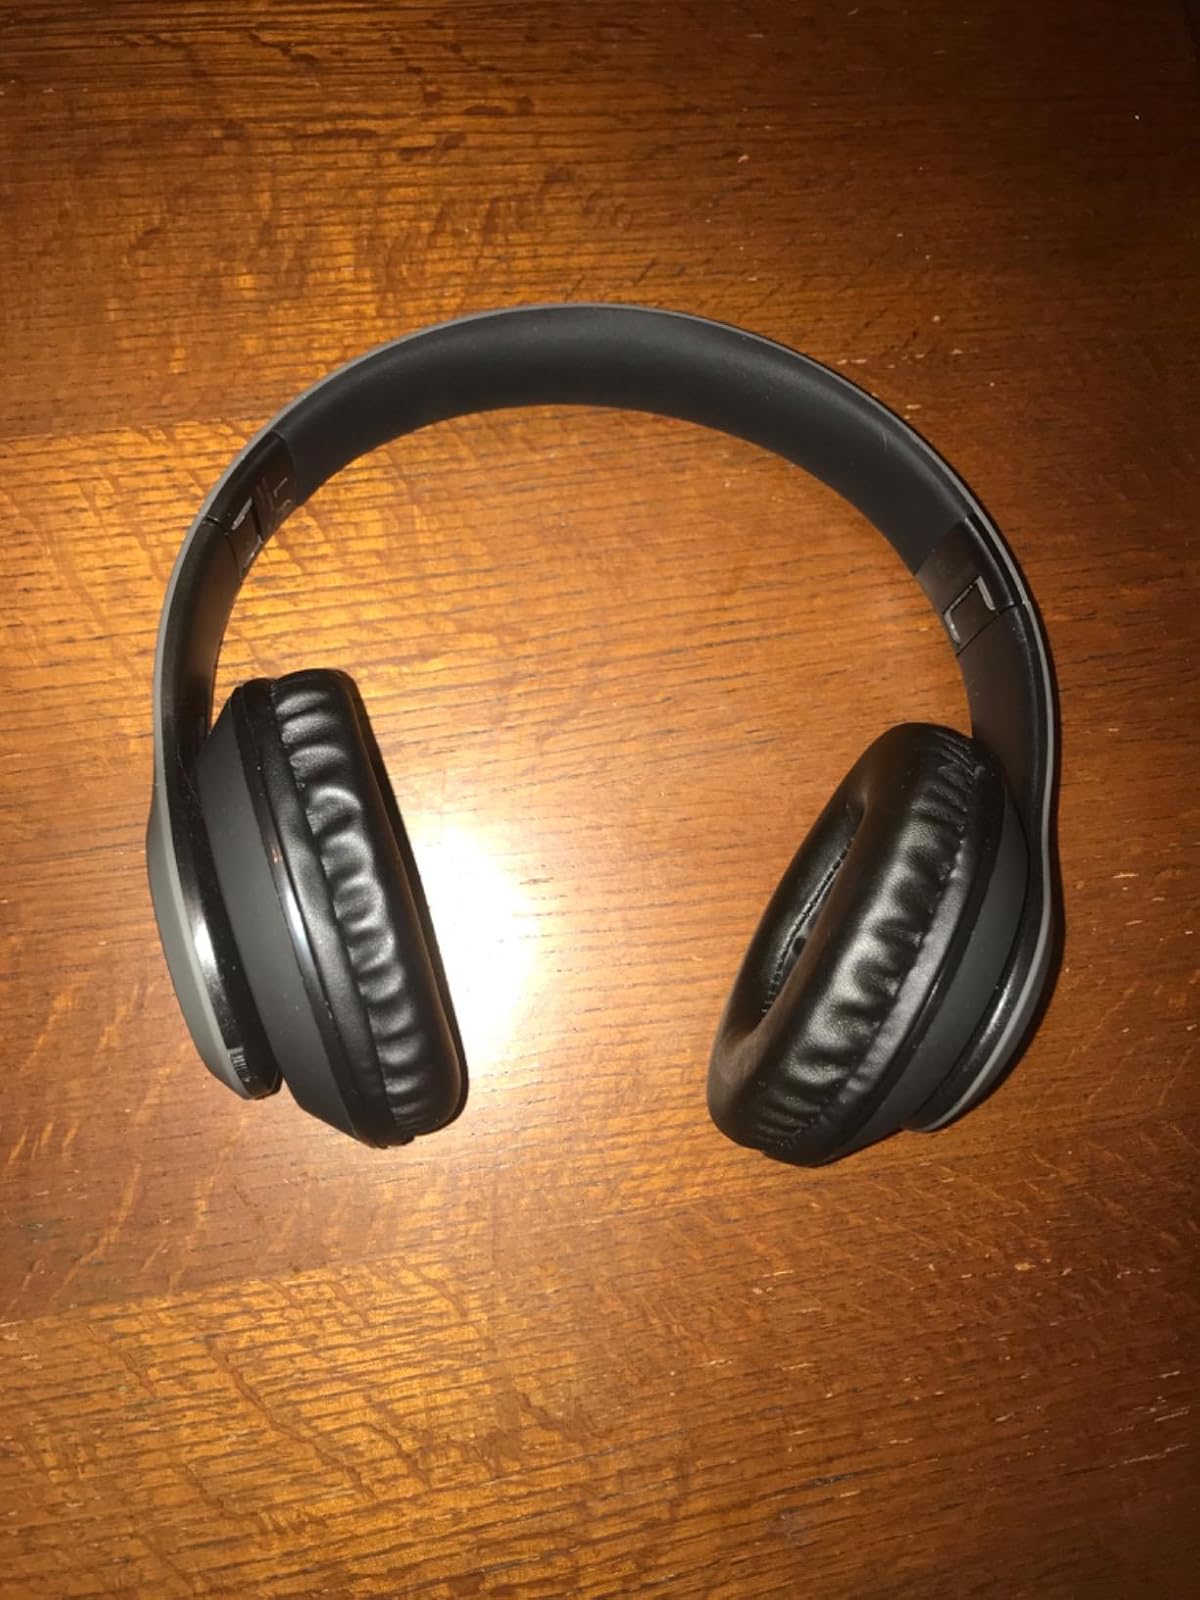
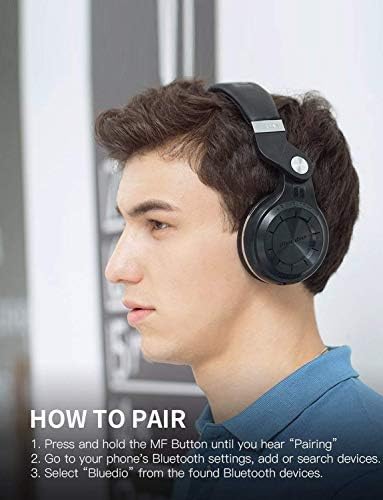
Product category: headphones
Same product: no